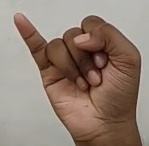
ASL sign: J